Geoff Jameson

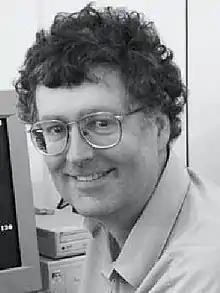
Jameson in 2007

Geoffrey Brind Jameson is a structural chemist and biologist at Massey University in Palmerston North, New Zealand. Jameson completed a PhD at the University of Canterbury in 1977. He is the director of the Centre for Structural Biology, and a crystallographer, using X-ray crystallography and NMR spectroscopy to determine the structure of materials.